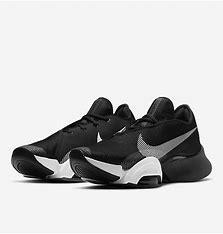
Brand: Nike
Model: Air Zoom Superrep 2